Talasari Beach

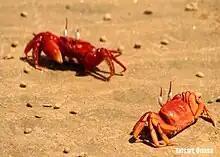
Red crabs on Talsari beach, Odisha.

The place has vast stretches of green paddy fields, numerous rivers, blue hills and extensive beaches. The beach has tall coconut trees, palm trees and casuarina. Udaipur beach is the last beach on this stretch.